We the Living

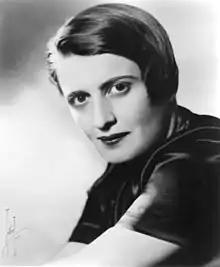
Ayn Rand completed the novel in 1934.

The novel was first completed in 1934. Despite support from H. L. Mencken, who deemed it "a really excellent piece of work", it was rejected by several publishers until September 1935, when George Platt Brett of Macmillan Publishing agreed to publish it. Brett's decision was not without controversy within Macmillan. Associate editor Granville Hicks, then a member of the Communist Party USA, was strongly opposed to publishing Rand's novel. Rand later said that Brett was unsure whether the novel would turn a profit, but he thought it was a book that ought to be published. The first edition was issued on April 7, 1936.